Philatelic investment

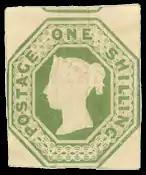
A British 1 shilling embossed stamp, typical of the type included in an investment portfolio.

Stamps purchased for investment are usually old classic stamps in fine condition, such as British Victorian stamps or American stamps from before 1900. These may be thought of as the equivalent of buying a blue chip share. Although future prices may vary, as long as there is a hobby of stamp collecting there is likely to be good demand for these stamps.